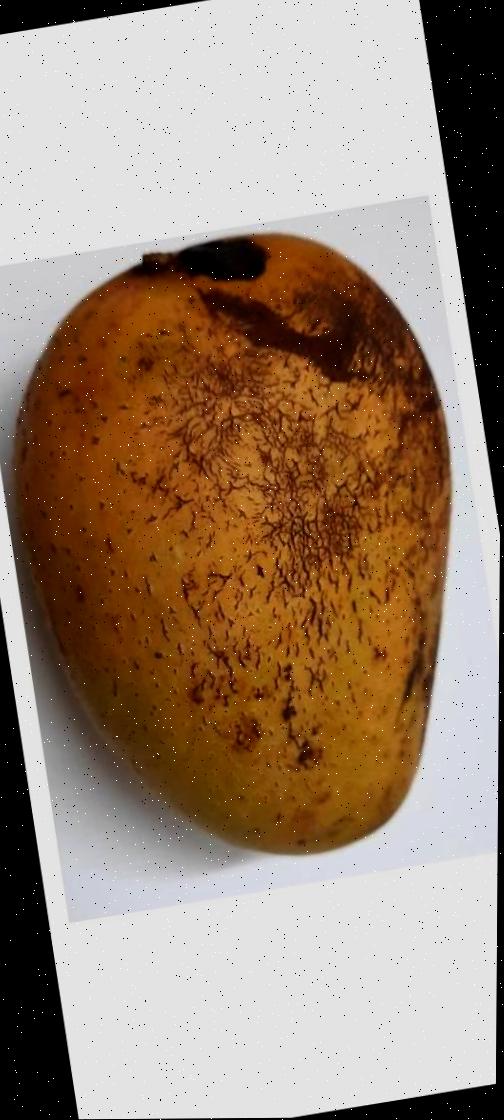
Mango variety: Ashshina Classic